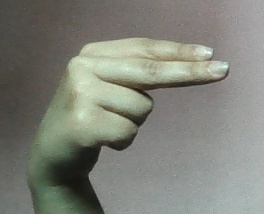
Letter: ain